Gallupville Methodist Church

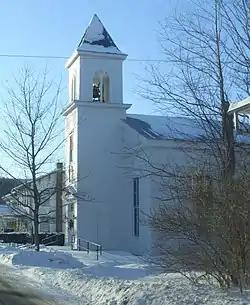
Gallupville Methodist Church, January 2009

Gallupville Methodist Church is a historic church in Gallupville, Schoharie County, New York. The original Greek Revival style church structure is a three-by-three-bay, plain frame structure with a small, single-story rear wing built about 1844. In 1896, a central Romanesque-style two-stage, engaged entry/bell tower was added.